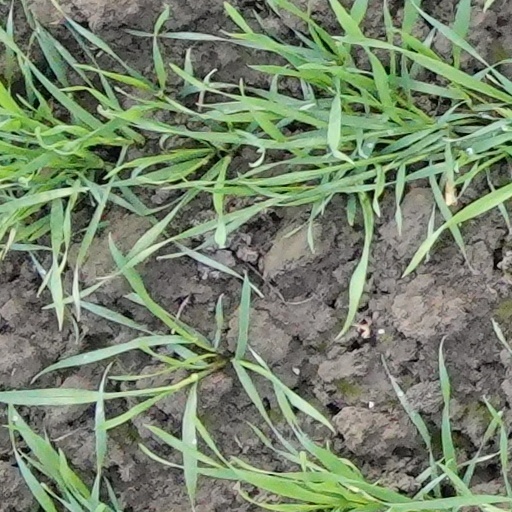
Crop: wheat